Tranimal

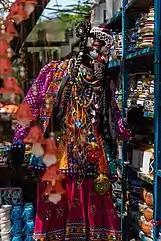
Tranimal Drag

The term "tranimal" was coined by artist Jer Ber Jones. Jer Ber Jones is responsible for starting the movement and popularizing the movement in 2006, and again in early 2007 with the original stage production of the dance musical FOWL, a collaboration with choreographer Ryan Heffington, which grew into a drag and performance art scene based in Los Angeles.